Transport in France

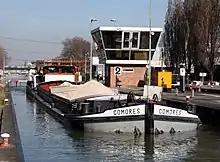
Barge on the Canal Saint-Denis

The French natural and man-made waterways network is the largest in Europe extending to over of which (VNF), the French navigation authority, manages the navigable sections. Some of the navigable rivers include the Loire, Seine and Rhône. The assets managed by VNF comprise of waterways, made up of of canals and of navigable rivers, 494 dams, 1595 locks, 74 navigable aqueducts, 65 reservoirs, 35 tunnels and a land area of . Two significant waterways not under VNF's control are the navigable sections of the River Somme and the Brittany Canals, which are both under local management.